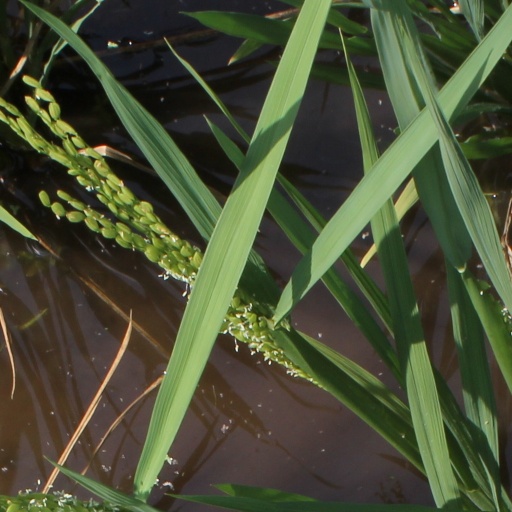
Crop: rice